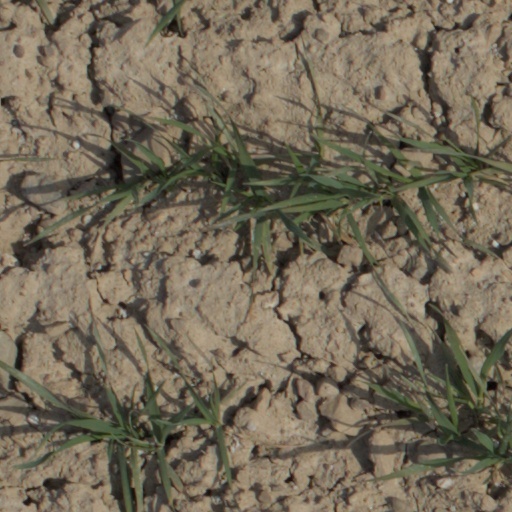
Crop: wheat